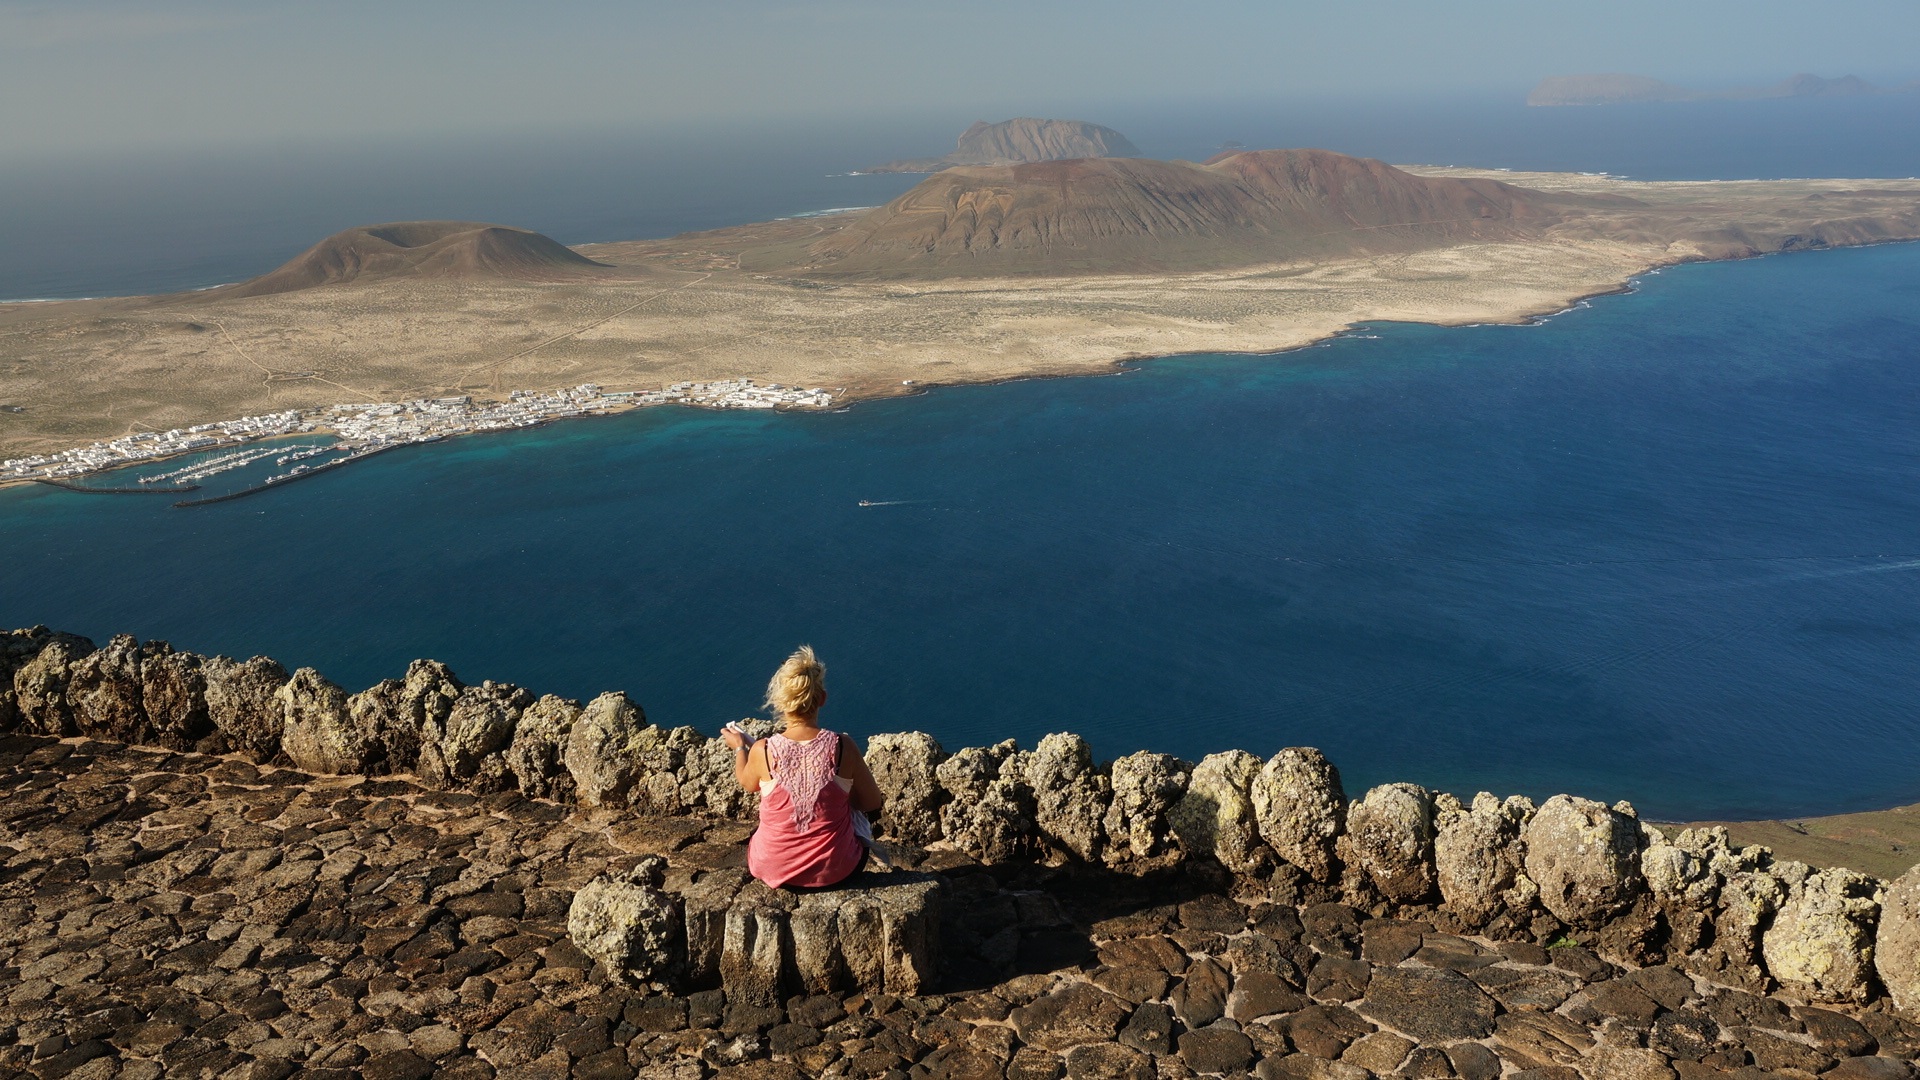
landscape, sea, coast, nature, rock, ocean, horizon, wilderness, walking, mountain, sunlight, lake, adventure, view, panorama, cliff, blue, terrain, ridge, geology, plateau, cape, volcanic, canary islands, lanzarote, landform, geographical feature, mountainous landforms